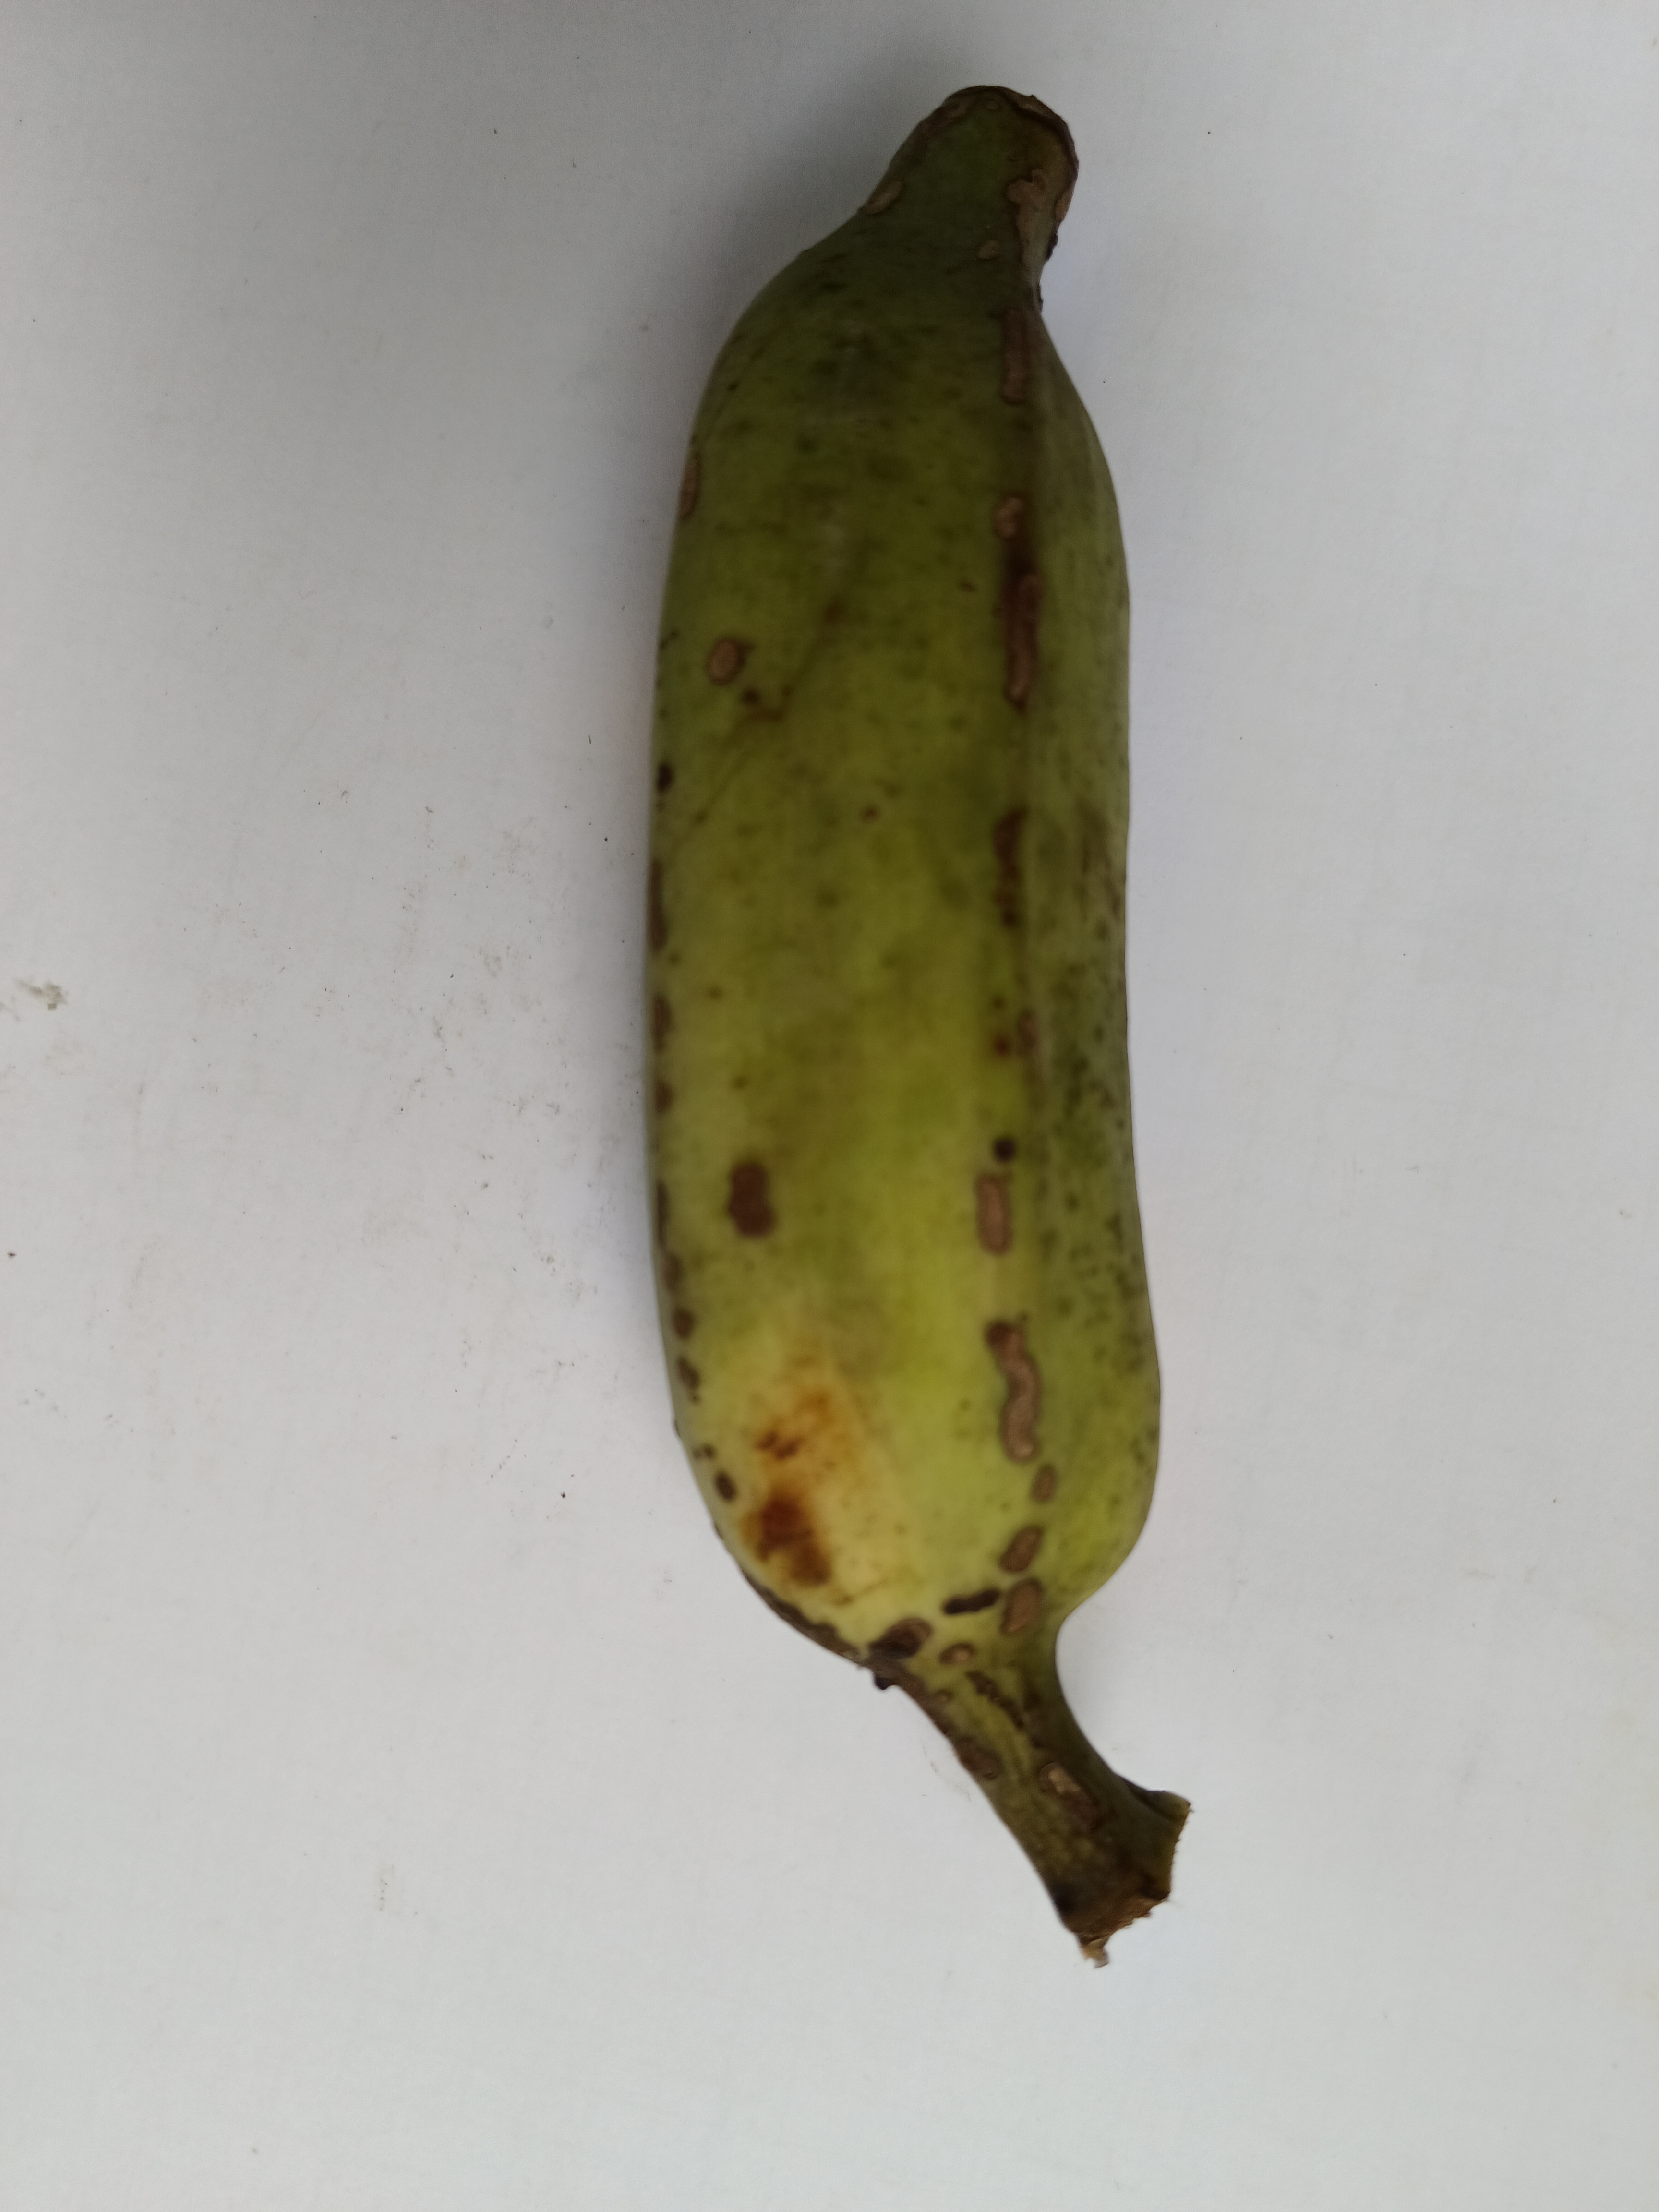
Banana variety: Deshi